Billy Slater

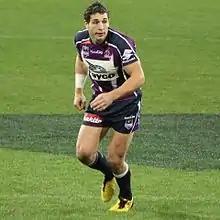
Slater playing for Melbourne

In the next week, the Grand Final was won by the Melbourne Storm over the Parramatta Eels 23–16. Again this was also stripped from Melbourne for systematic salary cap cheating. Slater scored a try and was judged best on ground, earning the Clive Churchill Medal. Slater was named the Storms highest tryscorer in the 2009 NRL season with 18 tries in 26 matches. The following week Slater was named Melbourne's Player of the Year making it the second consecutive year he won the award. During the off-season he was given the first 'Player of the Finals' award, presented by the Rugby League Writers' Association.